Warriors of the Yang Clan

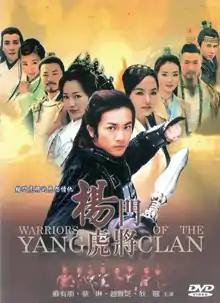
DVD cover

Warriors of the Yang Clan is a 2004 Chinese costume drama, based on the "Generals of the Yang Family" legends.